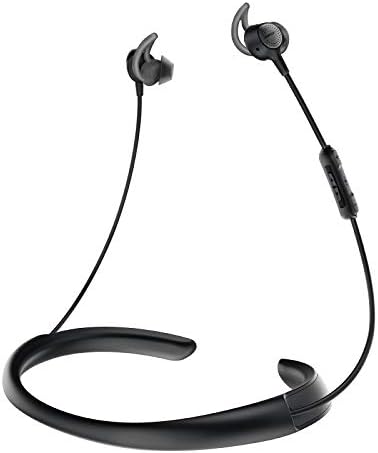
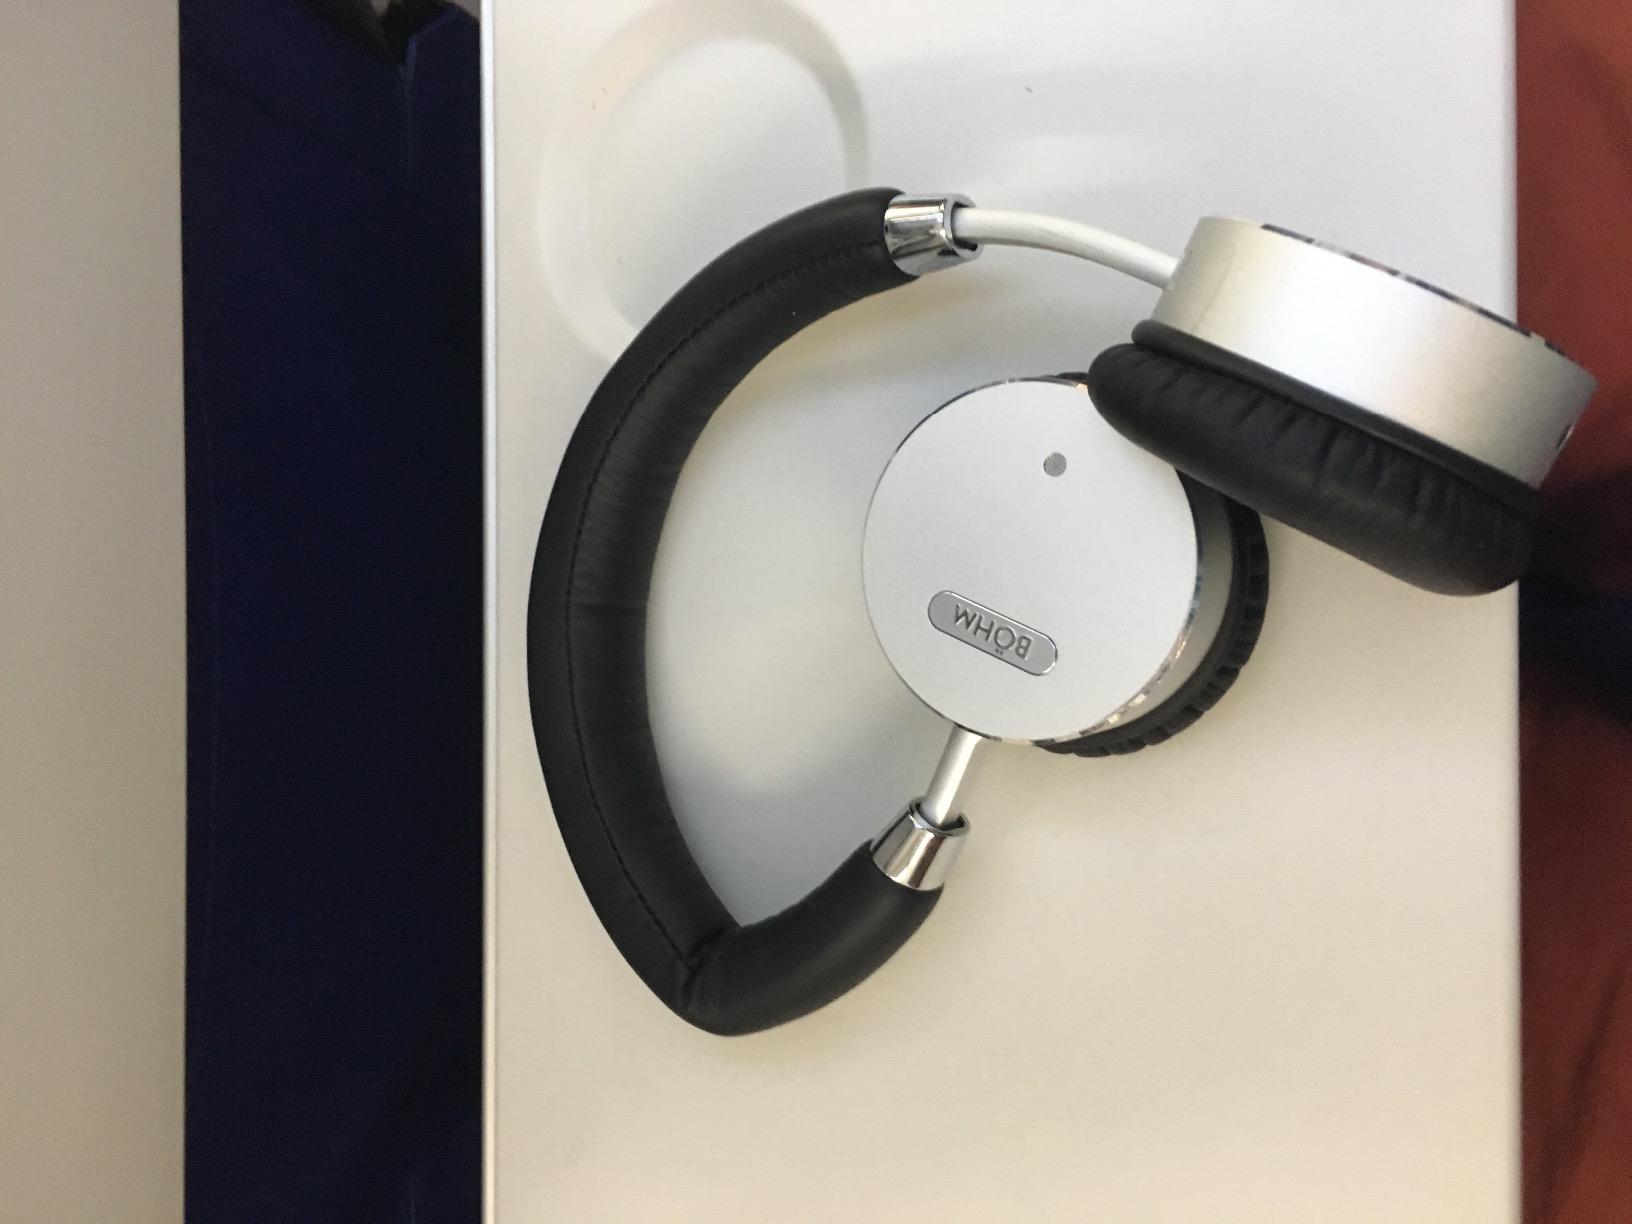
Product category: headphones
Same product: no